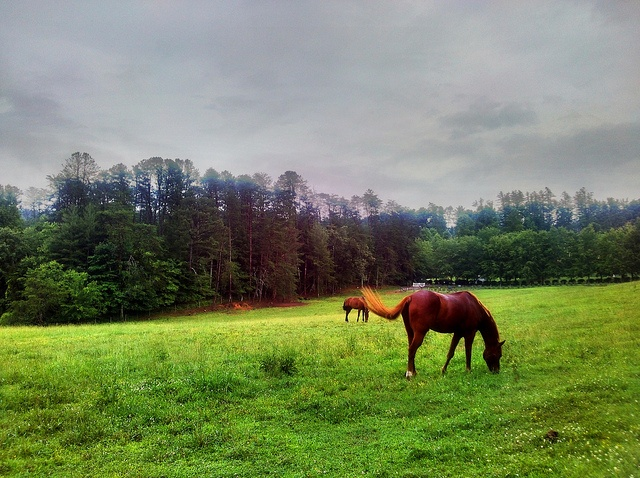
A couple of brown horses grazing on a green grass field.
A field with clouds and trees and horses and grass.
Two horse eat grass in a large field.
There are two horses alone on this large field
Two horses are grazing on a green field.